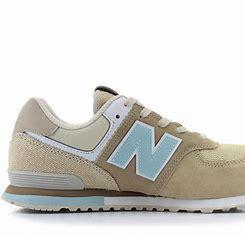
Brand: New
Model: Balance GC574